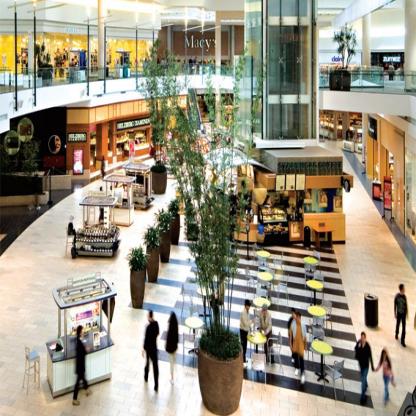
Scene: Indoor